Peace and Friendship Treaties

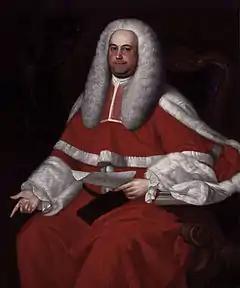
Governor Jonathan Belcher by John Singleton Copley. Belcher with the Nova Scotia Council created the Halifax Treaties of 1760–61.

The Peace and Friendship Treaties were a series of written documents (or, treaties) that Britain signed bearing the Authority of Great Britain between 1725 and 1779 with various Mi’kmaq, Wolastoqiyik (Maliseet), Abenaki, Penobscot, and Passamaquoddy peoples (i.e., the Wabanaki Confederacy) living in parts of what are now the Maritime and Gaspé region in Canada and the northeastern United States. Primarily negotiated to reaffirm the peace after periods of war and to facilitate trade, these treaties remain in effect to this day.